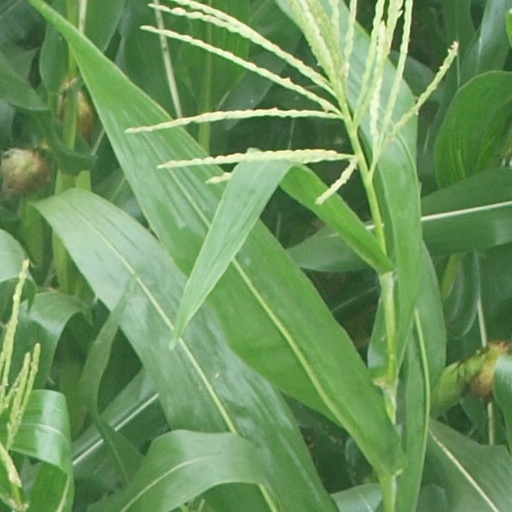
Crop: maize; corn